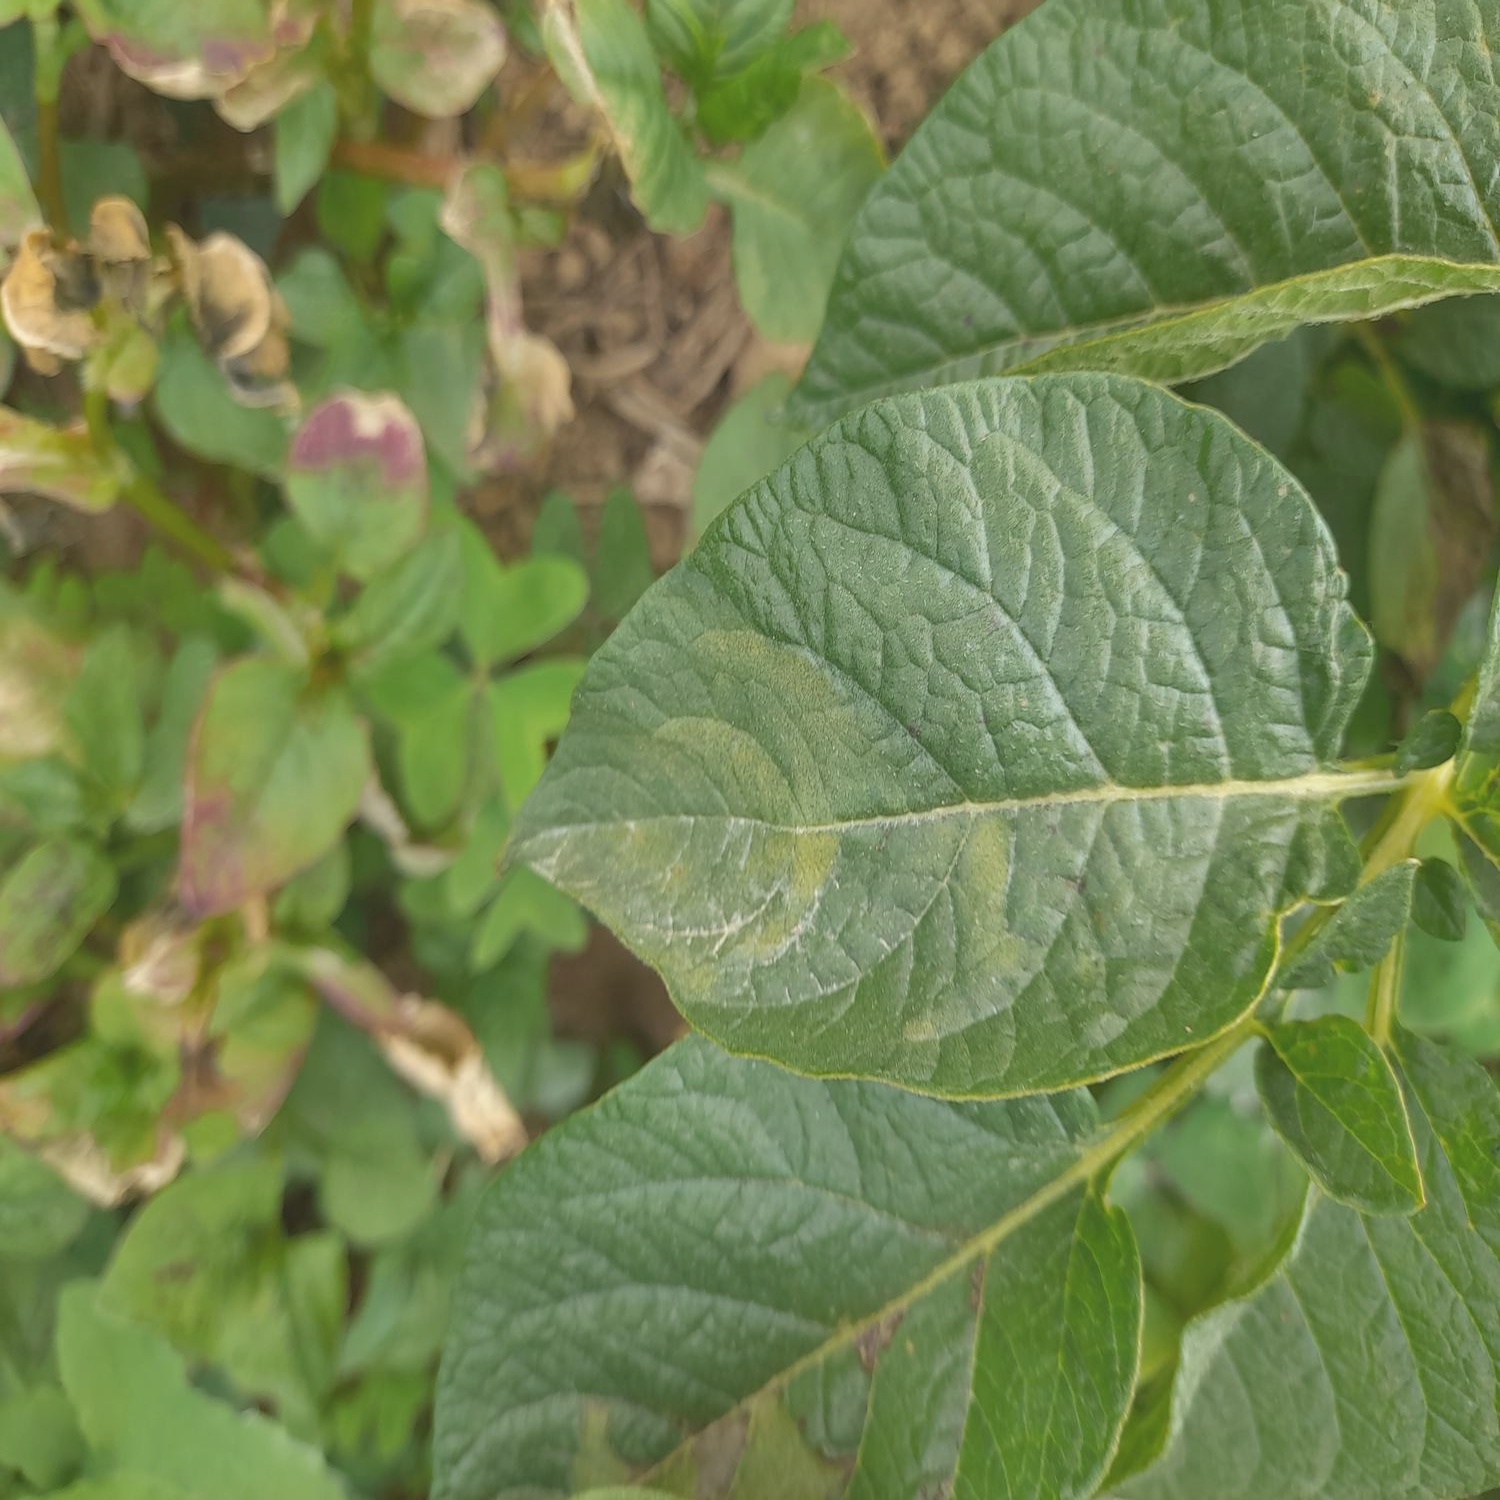
Etiqueta: Virus